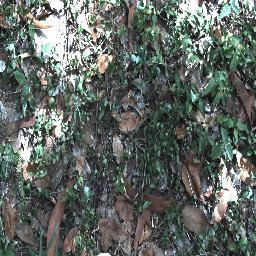
Label: negative